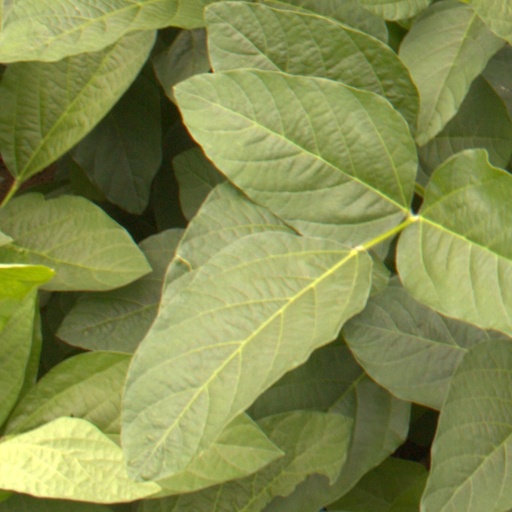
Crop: soybean